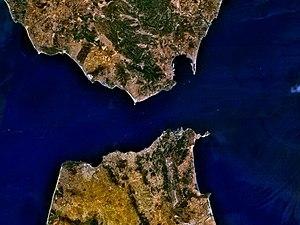
Le détroit de Gibraltar est situé au sud de l'Espagne, au nord du Maroc, à l'est de l'océan Atlantique et dans l'Ouest de la mer Méditerranée. C'est le seul passage maritime entre l'océan Atlantique et la mer Méditerranée dont il constitue la partie la plus occidentale. Il est large de 14 km et d'une profondeur d'environ 1 000 m. Le détroit est considéré comme faisant partie des eaux internationales. Dans l'Antiquité ce détroit était appelé « les colonnes d'Hercule », mais il doit son nom de Gibraltar à une déformation du mot arabe « djebel Tarik » qui signifie « montagne de Tarik », ce dernier étant le prénom du général musulman d’origine berbère Tariq ibn Ziyad, qui, en avril 711, franchit le détroit pour conquérir la péninsule Ibérique.
Le parc naturel du Détroit est un espace protégé situé à l'extrême sud de l'Espagne. Il protège le territoire littoral compris entre la Ensenada de Getares et le cap de Grâce. Déclaré parc naturel en 2003, il s'étend sur une superficie de 18 910 hectares. Il s'agit de l'espace naturel le plus méridional d'Europe, qui allie des qualités écologiques, paysagères, historiques et culturelles singulières.
Antoine Barcelo, né à Palma de Majorque le 1ᵉʳ octobre 1717 et mort le 30 janvier 1797, est un marin et militaire espagnol du XVIIIᵉ siècle originaire des îles Baléares. Il commence sa carrière comme messager maritime de la marine marchande, mais son expérience et son habileté lui valent de servir dans l'Armada royale de la Maison Bourbon d'Espagne, d'où il se retire à un âge avancé avec le grade de lieutenant général, soit l'équivalent d'amiral.